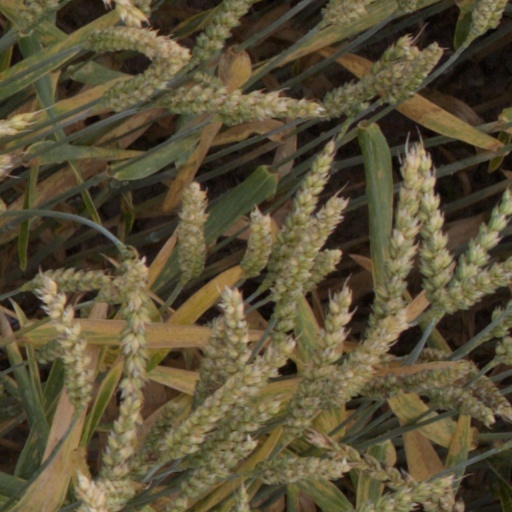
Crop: wheat